Canadian women in the world wars

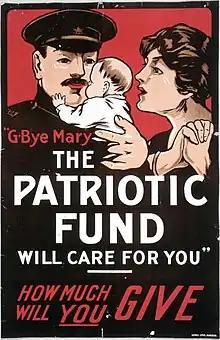
G-bye Mary, the Patriotic Fund will care for you, [1914], <a href="https%3A//commons.wikimedia.org/wiki/Category%3AImages_from_Archives_of_Ontario_%25E2%2580%2593_C_233_Archives_of_Ontario_poster_collection">Archives of Ontario poster collection

In total, 3,141 Canadian nurses volunteered their services for the Royal Canadian Army Medical Corps. Canadian nurses were the only nurses in the allied armies with the rank of officers and the resemblance of a hierarchical work structure. They were proud of their nursing ranks, reputation on the battlefield, and their distinct uniform. The Canadian nurses sported a familiar uniform consisted of blue dresses and white veils. The Sister Nurses were nicknamed "bluebirds" for the colour of their uniformed, and were identified as members of the Canadian Expeditionary Force and also as officers in their nursing units. Their uniforms were held in the highest regard and the nurses wore them with extreme pride, absolutely elated by the unity and importance it symbolized. Their pure white apron and shoulder-length veil gave them the look of nuns or even angels. This linked the imagery of prior religious themes that had promoted authority and femininity and reinforced the 'sister' moniker.